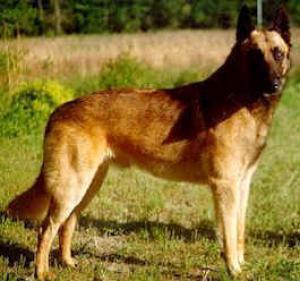
malinois